Summer Scars

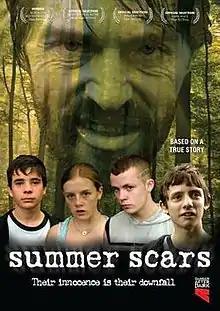
Film Poster

Summer Scars is a 2007 British thriller film produced and directed by Julian Richards. It is based on a hostage situation that Richards experienced during his childhood. The cast includes Kevin Howarth, Ciaran Joyce, Amy Harvey, Darren Evans, Jonathan Jones, Chris Conway, Ryan Conway and Chole Parfitt.